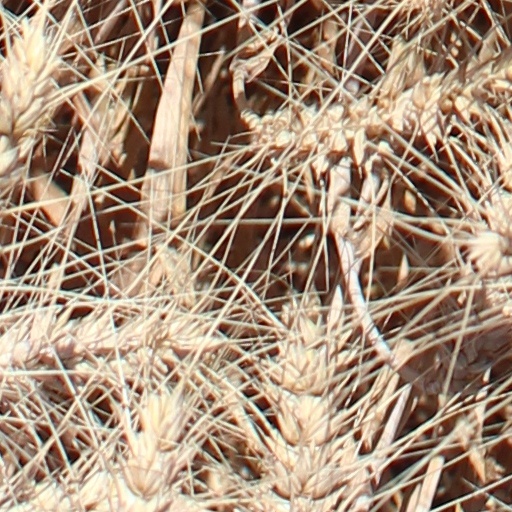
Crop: wheat